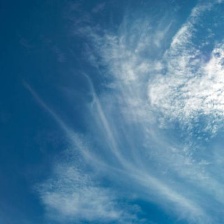
Cloud type: Altostratus